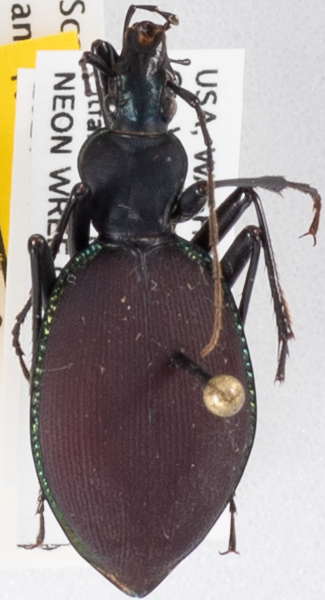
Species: Scaphinotus angusticollis
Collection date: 2021-09-07
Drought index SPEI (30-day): -1.13
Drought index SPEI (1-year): -1.01
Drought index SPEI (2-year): -1.69